Erich von Manstein

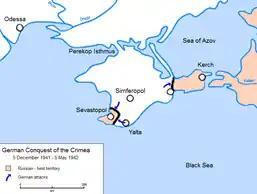
Map shows progress as of 5 May 1942

In September 1941 Manstein was appointed commander of the 11th Army after its previous commander, Colonel-General Eugen Ritter von Schobert, perished when his plane landed in a Soviet minefield. The 11th Army was tasked with invading the Crimean Peninsula, capturing Sevastopol, and pursuing enemy forces on the flank of Army Group South during its advance into the Soviet Union. Hitler aimed to prevent the Red Army from using airbases in the Crimea and to cut off the Soviet supply of oil from the Caucasus.